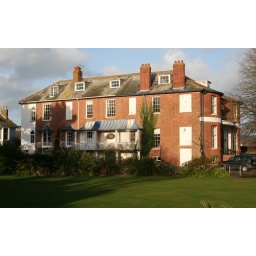
A Regency house in green back from sea front with sloping canopies and ornamental ironwork